Raila Odinga

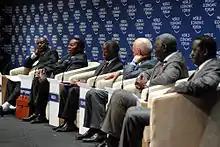
Odinga, Prime Minister of Kenya, with, from left, Pierre Nkurunziza, President of Burundi, Bingu Wa Mutharika, President of Malawi, Thabo Mbeki, President of South Africa, Klaus Schwab, Founder and Executive chairman, World Economic Forum, and John Agyekum Kufuor, President of Ghana, during the Opening Plenary of the World Economic Forum on Africa 2008 in Cape Town, South Africa, 4 June 2008

Odinga ran for president in the elections held on 4 March 2013 and garnered 5,340,546 votes (43.70%) out of the 12,221,053 valid votes cast. The winner, Uhuru Kenyatta garnered 6,173,433 votes (50.51%). As this was above the 50% plus 1 vote threshold, Uhuru won it on the first round without requiring a run-off between the top two candidates.